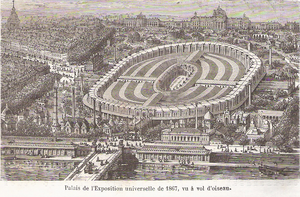
Bâtiment ovoïde de l'exposition universelle de 1867, sur le Champs-de-Mars.
L'Exposition universelle de 1867, également appelée Exposition universelle d'art et d'industrie, est chronologiquement la septième Exposition universelle et la deuxième se déroulant à Paris après celle de 1855. Elle s'est tenue du 1ᵉʳ avril au 3 novembre 1867 sur le Champ-de-Mars, à Paris. 41 pays étaient représentés. Les thèmes retenus sont l'Industrie et l'Agriculture ; les Beaux-arts viendront s'y ajouter.
Le Champ-de-Mars est un vaste jardin public, entièrement ouvert et situé à Paris dans le 7ᵉ arrondissement, entre la tour Eiffel au nord-ouest et l'École militaire au sud-est. Avec ses 24,5 ha, le jardin du Champ-de-Mars est l'un des plus grands espaces verts de Paris. Riche d'une histoire bicentenaire, le Champ-de-Mars accueille les Parisiens et les touristes toute l'année autour d'un vaste ensemble d'activités.
Le Second Empire est le système constitutionnel et politique instauré en France le 2 décembre 1852 lorsque Louis-Napoléon Bonaparte, président de la République française, devient le souverain Napoléon III, empereur des Français, un an jour pour jour après son coup d'État du 2 décembre 1851. Ce régime politique succède à la Deuxième République et précède la Troisième République.